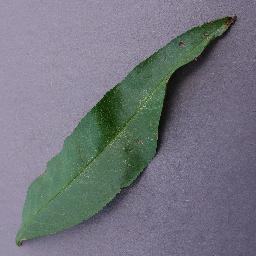
Label: Peach___Bacterial_spot